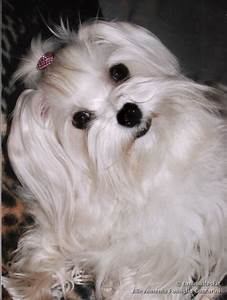
Label: cane